Naustdal

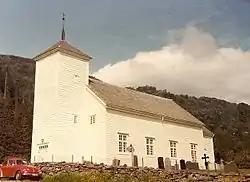
Vevring Church

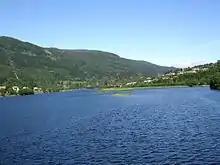
Nausta River

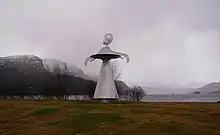
Sculpture "Budeia" by Kjartan Slettemark in Sanden, Naustdal.

The parish of Naustdal was established as a municipality on 1 January 1896 when it was split off from the large municipality of Førde. Initially, Naustdal had a population of 2,543. During the 1960s, there were many municipal mergers across Norway due to the work of the Schei Committee. On 1 January 1964, all of Naustdal that was located north of the Førdefjorden (population: 1,633) and all of the municipality of Vevring that was to the north of the Førdefjorden (population: 439) were merged to form the new municipality of Naustdal. The parts of Naustdal that were located south of the Førdefjorden (population: 265) were transferred to the municipality of Førde.